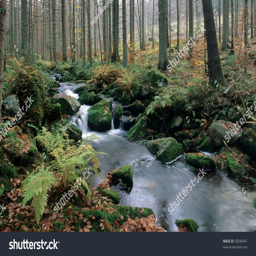
small river in the forest